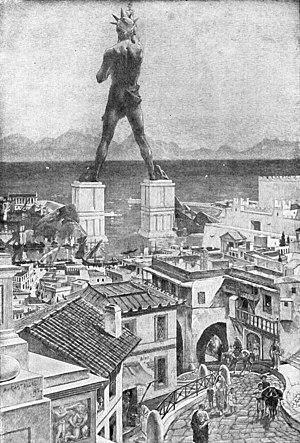
Le colosse de Rhodes était une statue d'Hélios, le dieu Soleil, en bronze, dont la hauteur dépassait trente mètres, œuvre de Charès de Lindos. Souvenir de la résistance victorieuse à Démétrios Iᵉʳ Poliorcète, érigée sur l'île de Rhodes vers -292, cette gigantesque effigie d'Hélios, dieu tutélaire de la ville de Rhodes, fut renversée en -227 ou -226 par un tremblement de terre. Cassée au niveau des genoux, elle s'effondra et tomba en morceaux. La statue brisée resta sur place jusqu'en 654. Il ne reste plus aujourd'hui la moindre trace du colosse. Elle était considérée dans l'Antiquité comme la sixième des Sept Merveilles du monde.
Les Sept Merveilles du monde constituent l’ensemble des sept œuvres architecturales et artistiques considérées comme les plus extraordinaires du monde antique. L'origine de la liste est méconnue, mais ces œuvres correspondent toutes à des réalisations qui excèdent largement les proportions communes, montrant qu'architectes et bâtisseurs d'époques très anciennes étaient capables, à force de labeur et d’ingéniosité, d’ouvrages monumentaux exceptionnels. La popularité des monuments a suivi l’influence politique et économique des cités, et la construction d’un élément architectural imposant a vu consacrer cette prédominance.